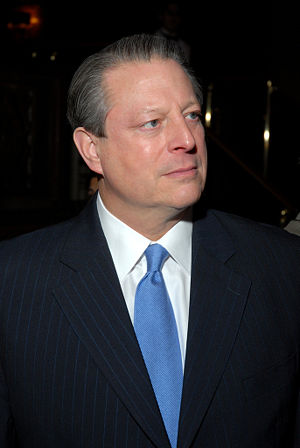
Al Gore
Albert Arnold "Al" Gore, Jr. er en amerikansk politiker og erhvervsleder, som var den 45. amerikanske vicepræsident fra 1993 til 2001, med Bill Clinton som præsident.